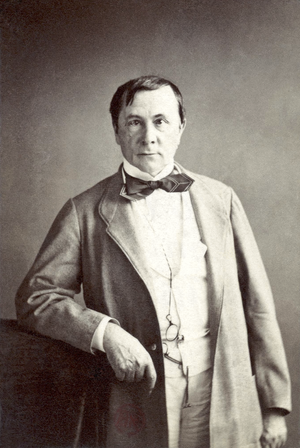
La presse française durant la guerre franco-allemande de 1870 a connu une très forte activité. La fin du second Empire ayant déjà laissé entrevoir un changement dans le domaine de l’information, notamment avec le recours à des moyens de communications de masse tels que la presse écrite, le conflit opposant la France et la Prusse, du 19 juillet 1870 au 28 janvier 1871 est non seulement suivi par la presse française mais aussi, par voie de conséquence, par l’ensemble de la population française.
La Presse est un quotidien français lancé en 1836 par Émile de Girardin. Avec Le Siècle, c'est le premier des grands quotidiens populaires français.